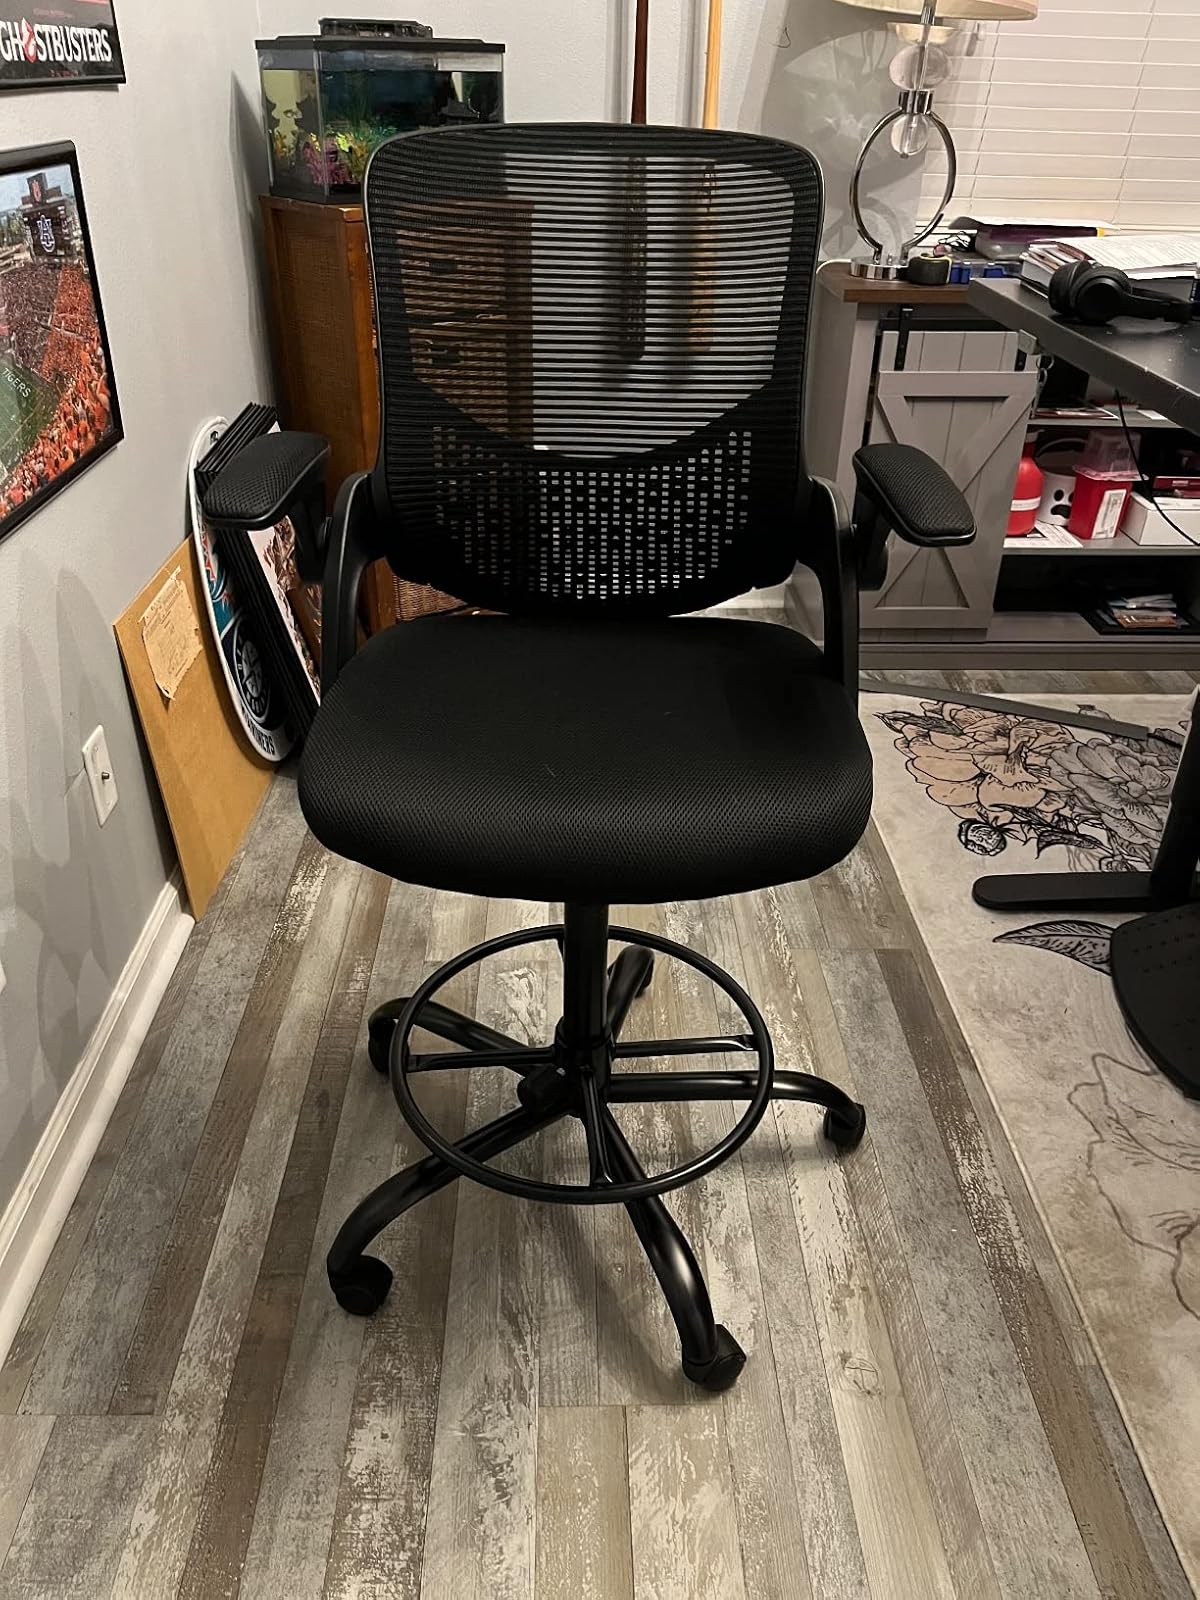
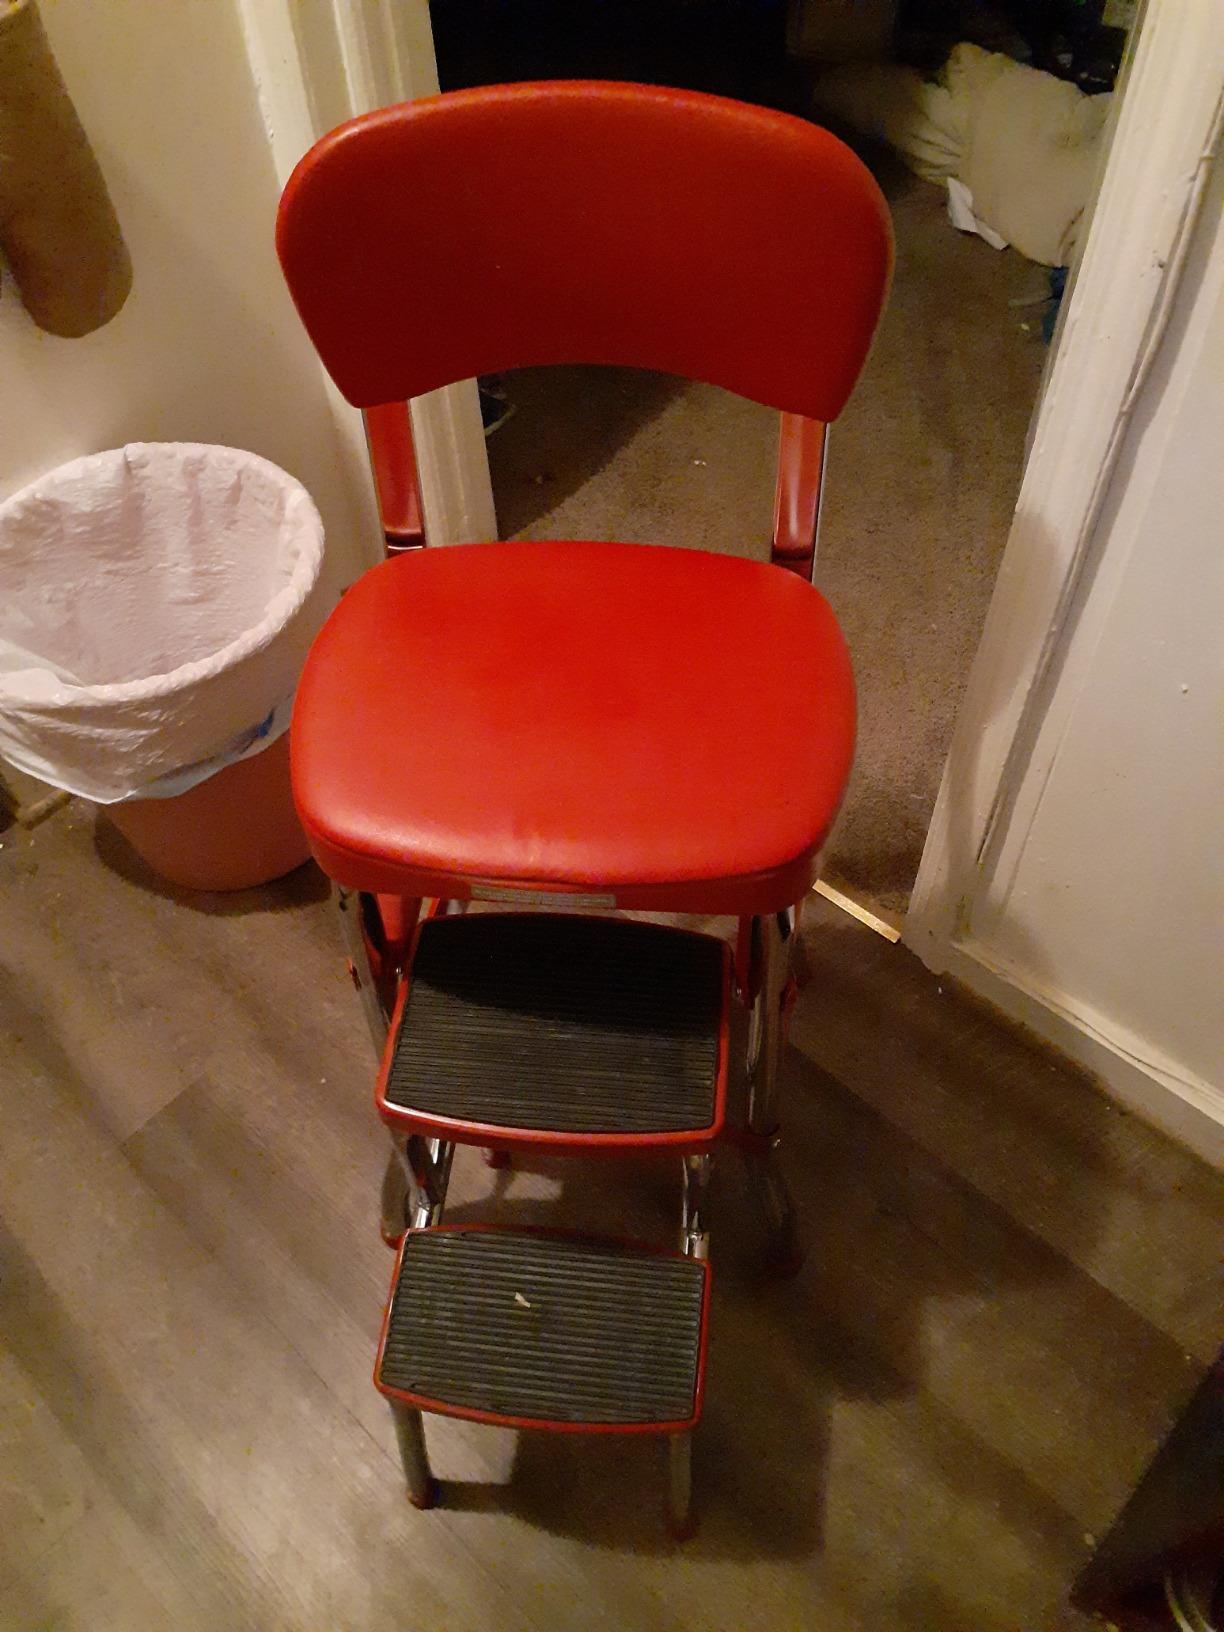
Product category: items_chair
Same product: no